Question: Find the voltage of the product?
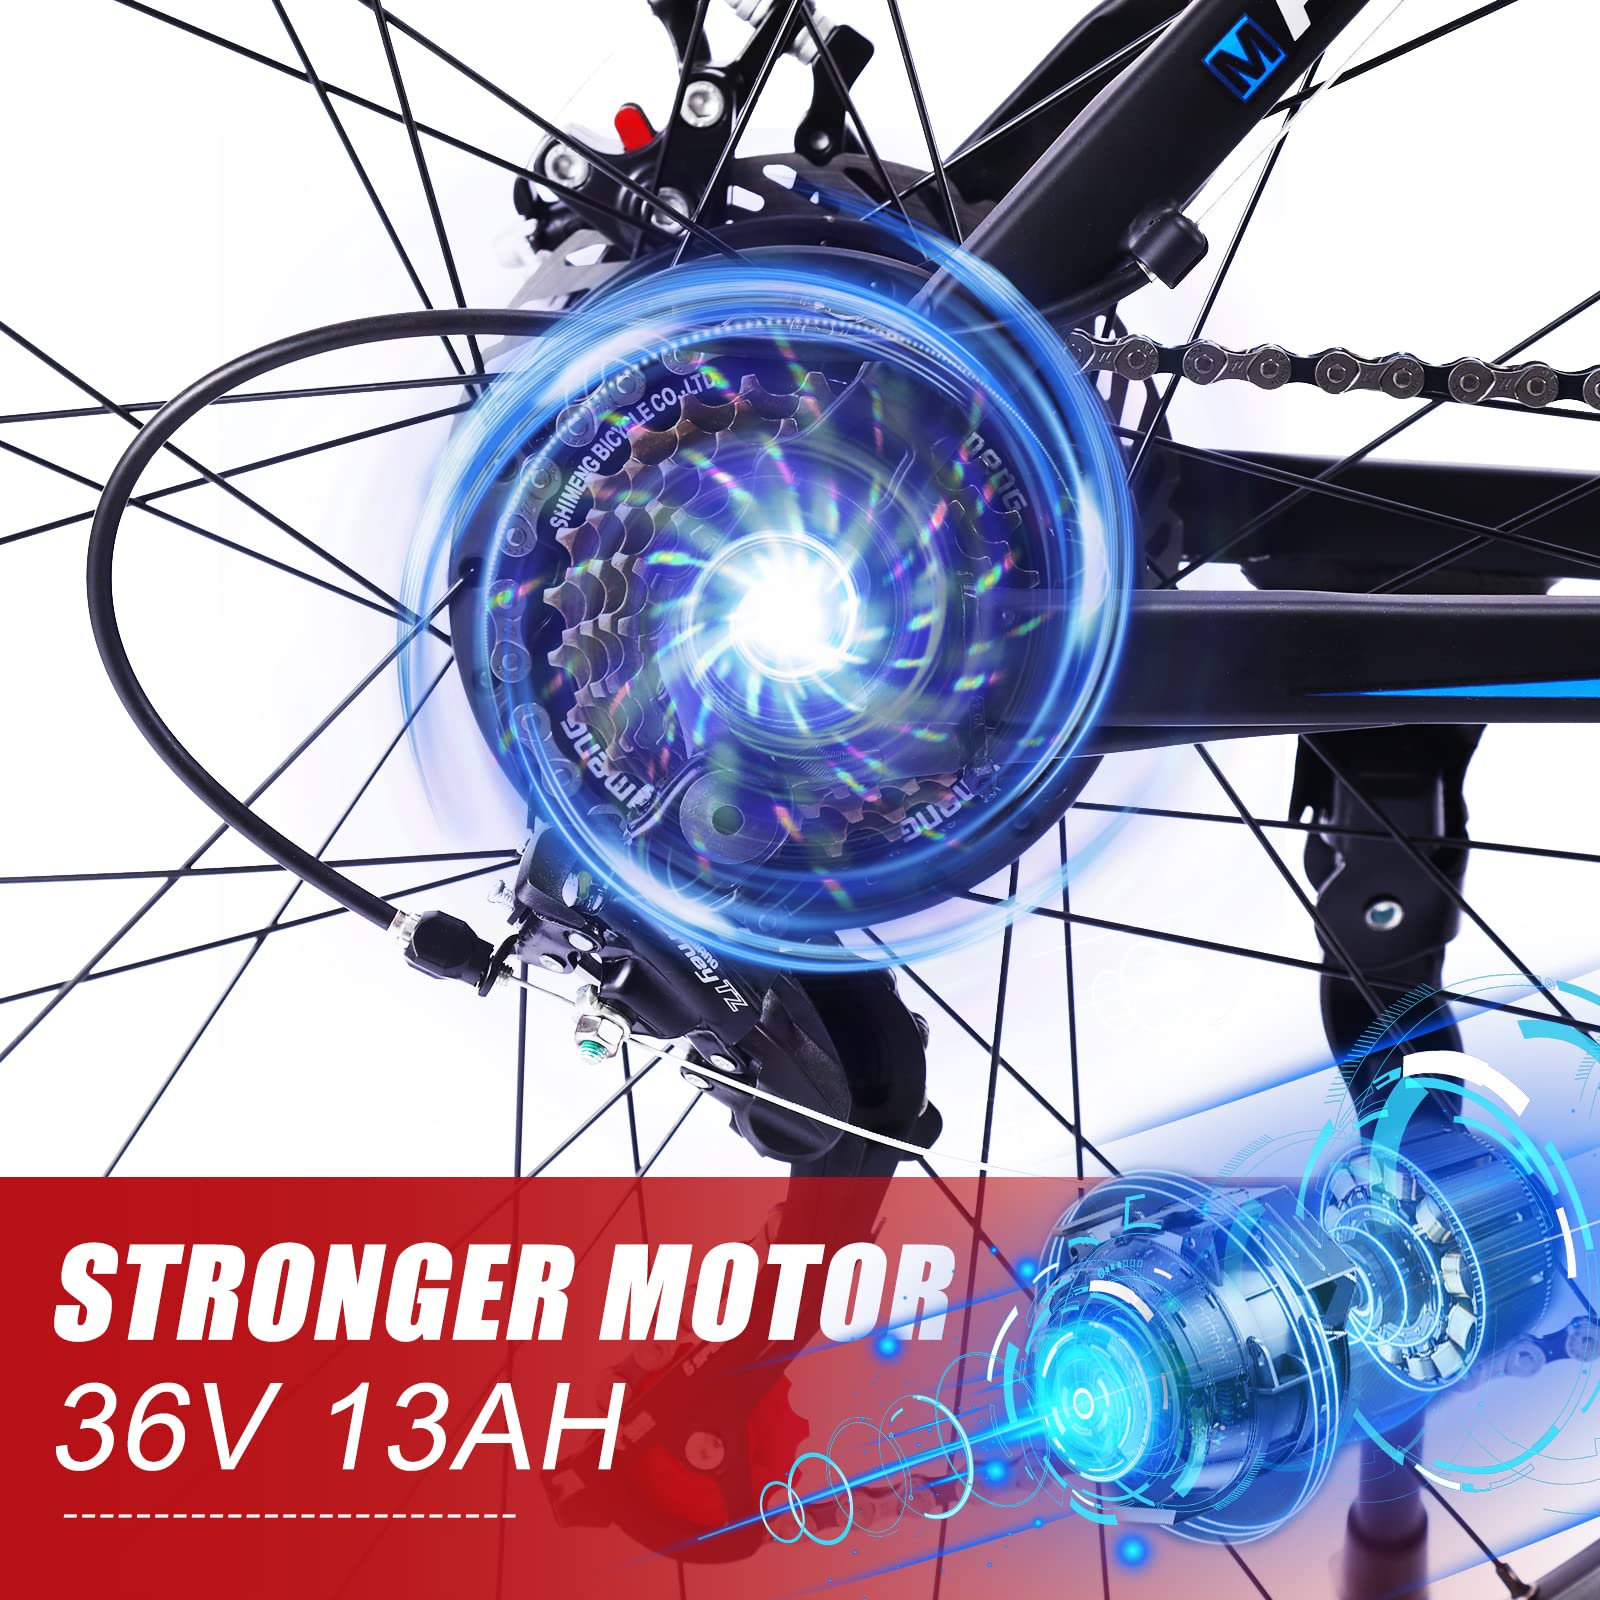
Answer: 36.0 volt